List of power stations in Michigan

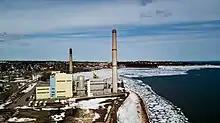
Shiras Steam Plant after decommissioning, before demolition

Michigan has some of its own natural gas production and is a leading state for natural gas transport and storage. Declining prices for natural gas in the early 21st century led to an increase in the number of natural gas power plants. Consumers Energy announced a new 700 MW plant to be built near Flint beginning about 2015, while the city of Holland replaced its coal plant with a 114 MW natural gas plant. In April 2018, DTE received permission for a 1,100 MW natural gas plant to replace a coal plant in St. Clair.